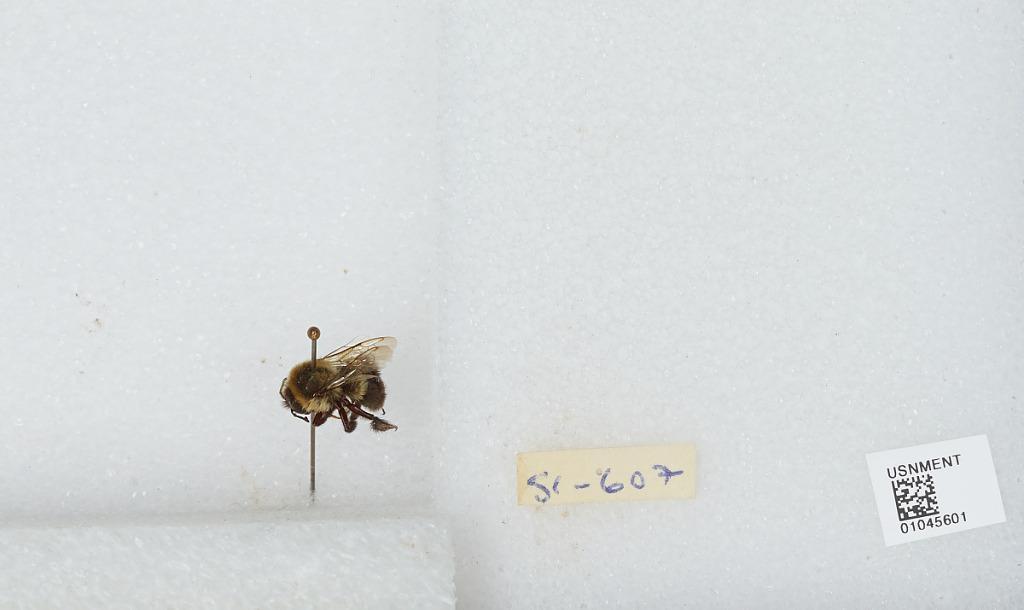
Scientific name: Bombus sp.